Pink Floyd live performances

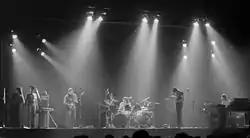
Dark Side of the Moon, Earls Court, 1973

In 1973, the band moved "Dark Side of the Moon" to the second set (where it would stay through 1975), and played the album version of the piece, notably the revamped versions of "On the Run" and "The Great Gig in the Sky." In 1973 Pink Floyd undertook two short tours of the US, one in March to coincide with the release of "The Dark Side of the Moon" and one in June. Sandwiched between them were two nights at London's Earl's Court on 18 May and 19 May, where they debuted the special effect of a plane crashing into the stage at the end of the song "On the Run". This was also the first time that the band took additional musicians on tour with them. For earlier tour performances of "Atom Heart Mother" the band hired local musicians.